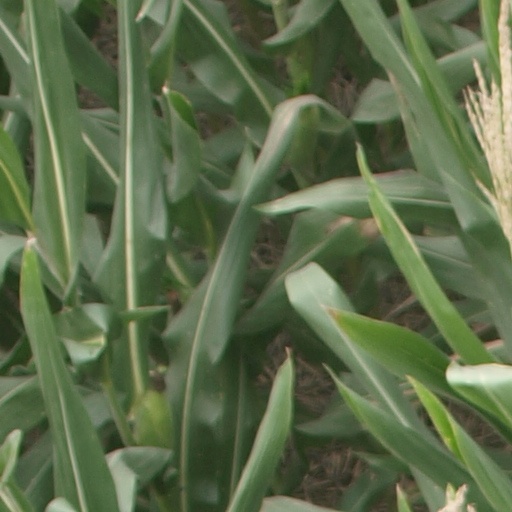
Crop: maize; corn